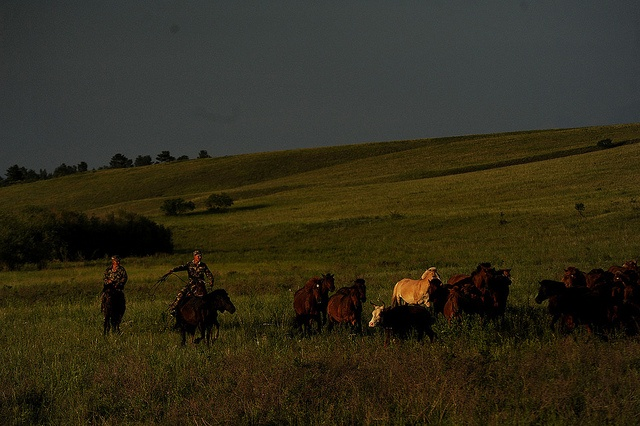
A couple of people riding next to a bunch of animals on a green field.
two people are riding horses in a grassy field and many other horses
Two men are herding cows on a field.
Two people rustling cows in a open field.
Some people are riding horses next to some other horses in a field.